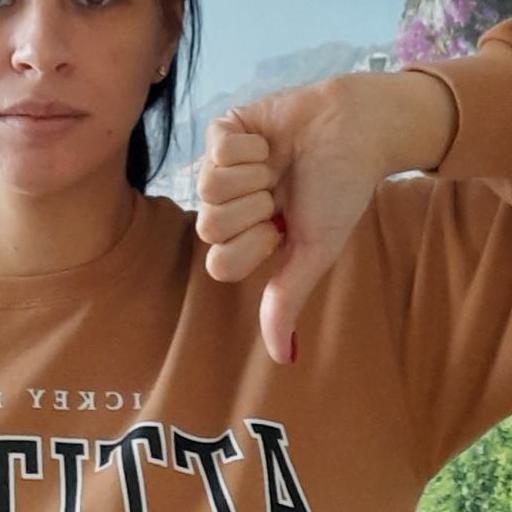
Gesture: dislike